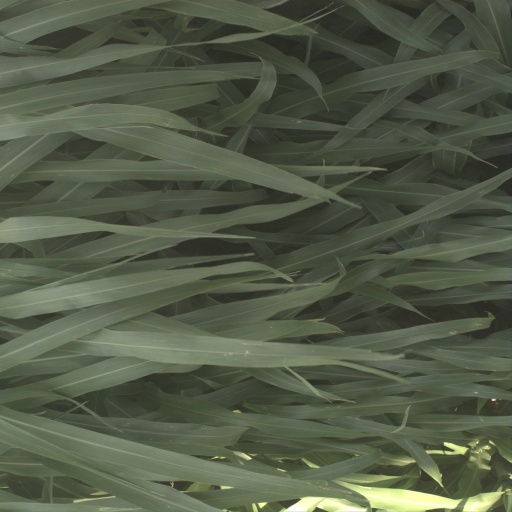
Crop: sorghum